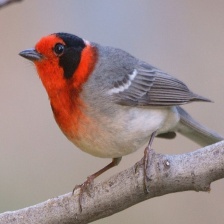
Species: RED FACED WARBLER
Scientific name: CARDELLINA RUBRIFRONS